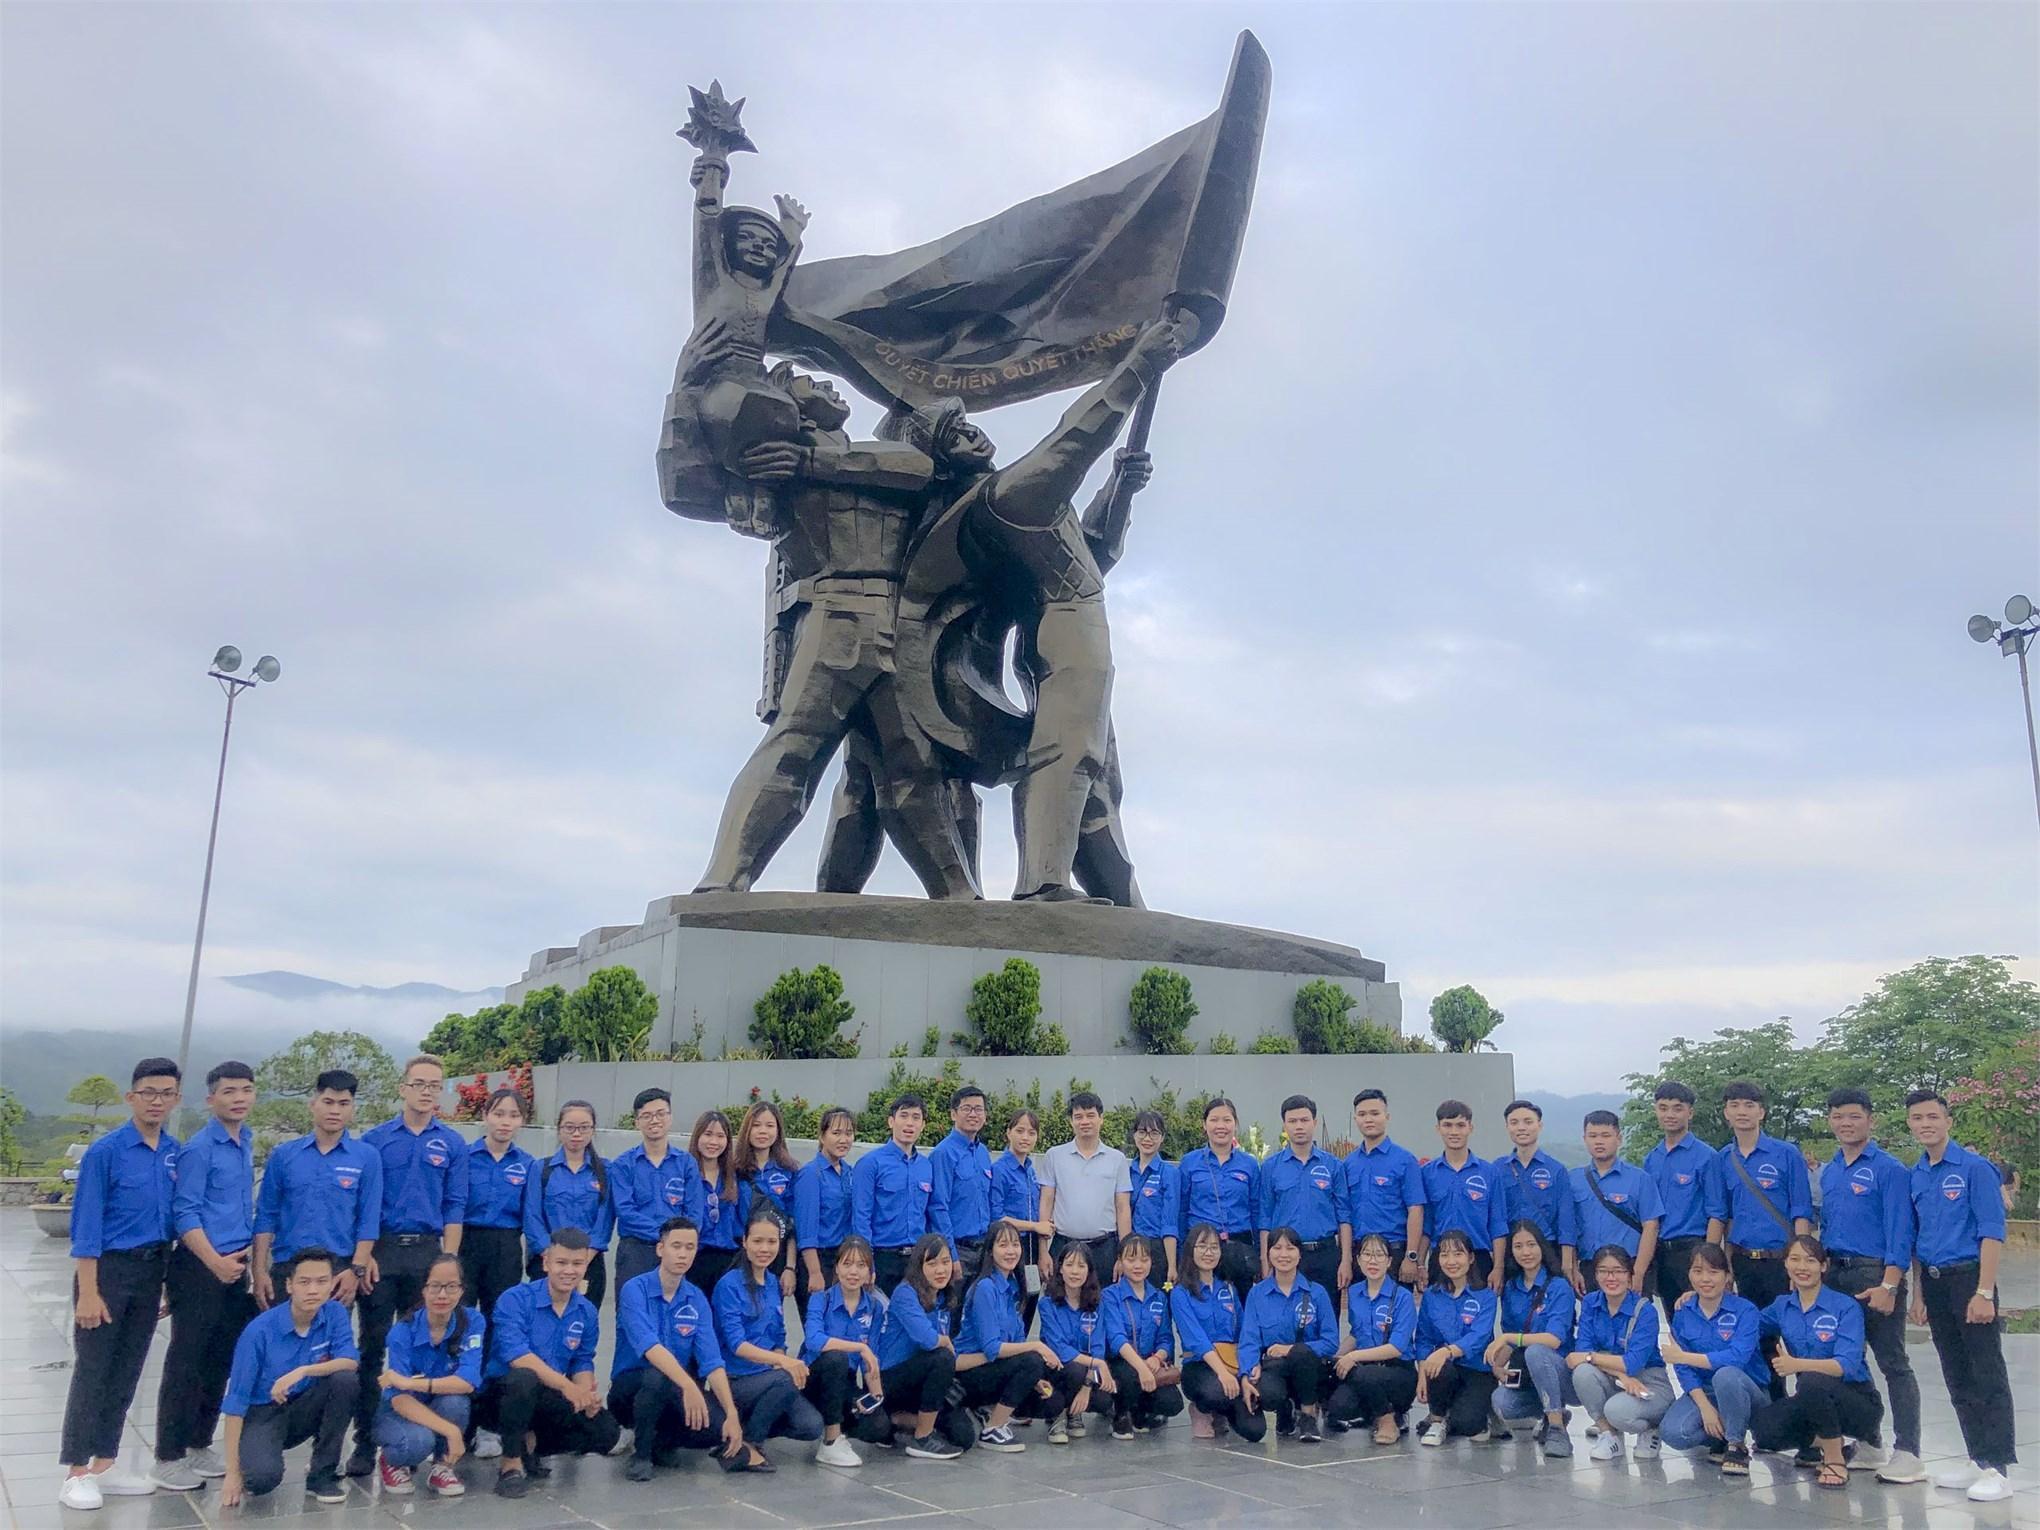
ở phía sau nhóm bạn trẻ có sự xuất hiện của một bức tượng hình người